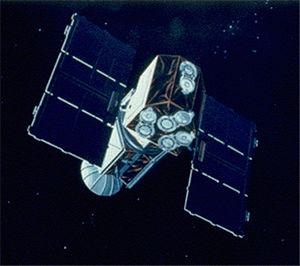
L’Extreme Ultraviolet Explorer est un télescope spatial d'astronomie ultraviolet, lancé le 7 juin 1992. Il s'agit du premier télescope spatial consacré à de l'extrême ultraviolet. Le satellite a permis d'établir un premier catalogue de sources d'ultraviolet extrême et de détecter une nouvelle classe de naines blanches massives. Le satellite développé dans le cadre du programme Explorer embarquait 4 instruments dont trois télescopes à optique rasante et un spectromètre. La mission a pris fin le 31 janvier 2001 et EUVE s'est consumé dans l'atmosphère en 2002.